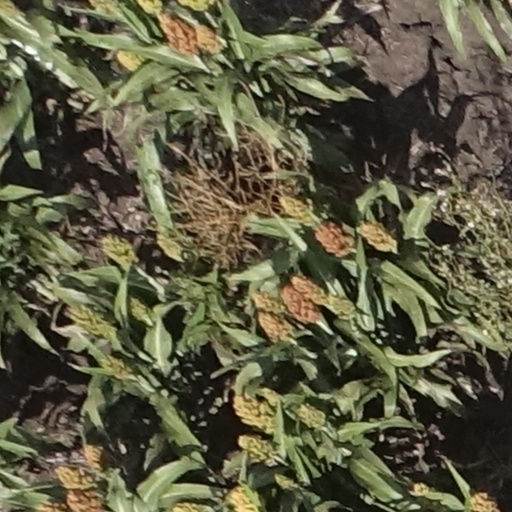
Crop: sorghum